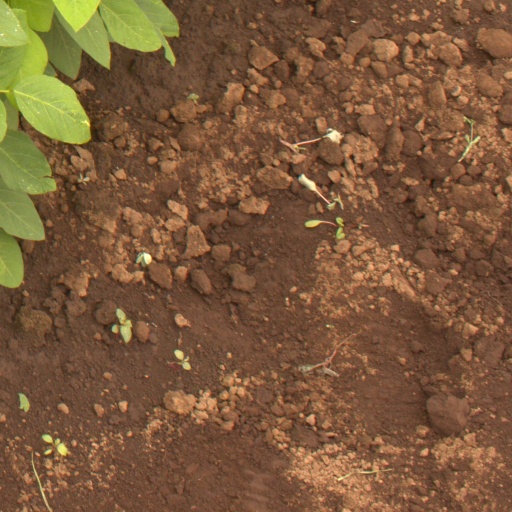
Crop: soybean